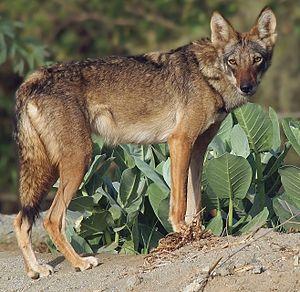
Le loup d'Arabie, ou loup arabe, est une sous-espèce de loup gris que l'on trouvait autrefois dans toute la péninsule arabique. Aujourd'hui, on ne le retrouve plus que dans de petites poches dans le Sud Israël, dans le sud et l'ouest de l'Irak, en Oman, au Yémen, en Jordanie, en Arabie Saoudite, et probablement dans certaines régions de la péninsule du Sinaï en Égypte.